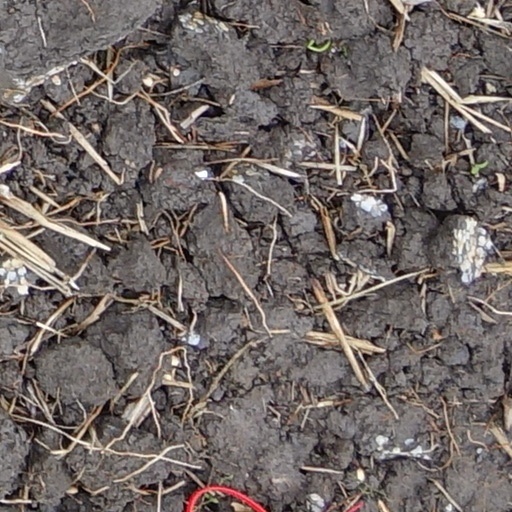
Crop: wheat